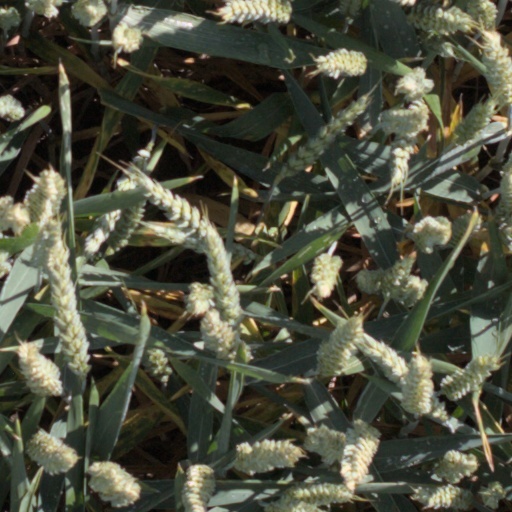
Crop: wheat